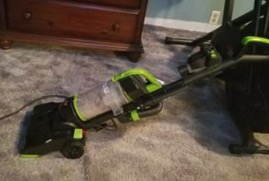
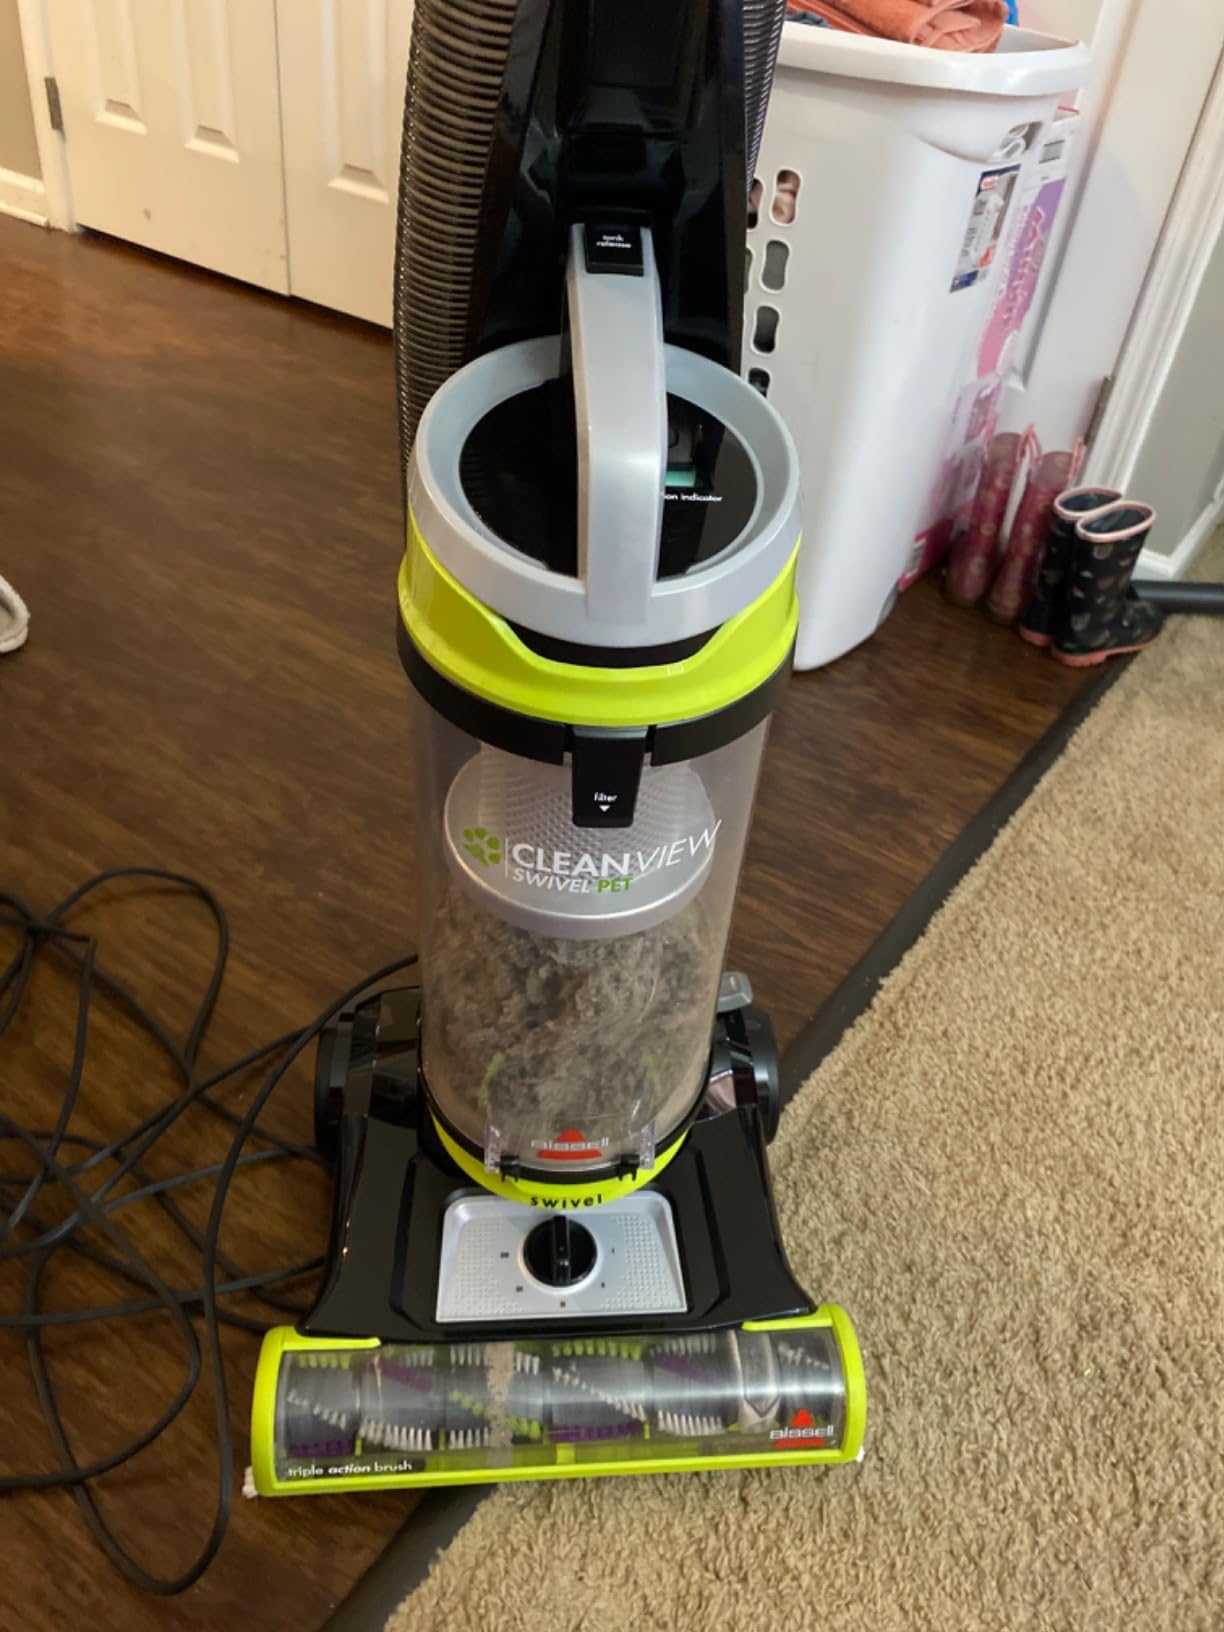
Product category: items_vacuum
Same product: no